Conformance checking

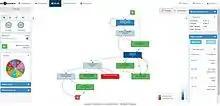
A simple visual conformance checking using myInvenio

Business process conformance checking (a.k.a. conformance checking for short) is a family of process mining techniques to compare a process model with an event log of the same process. It is used to check if the actual execution of a business process, as recorded in the event log, conforms to the model and vice versa.